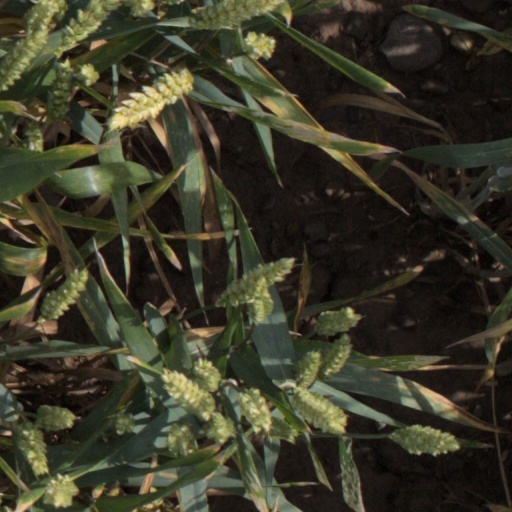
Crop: wheat